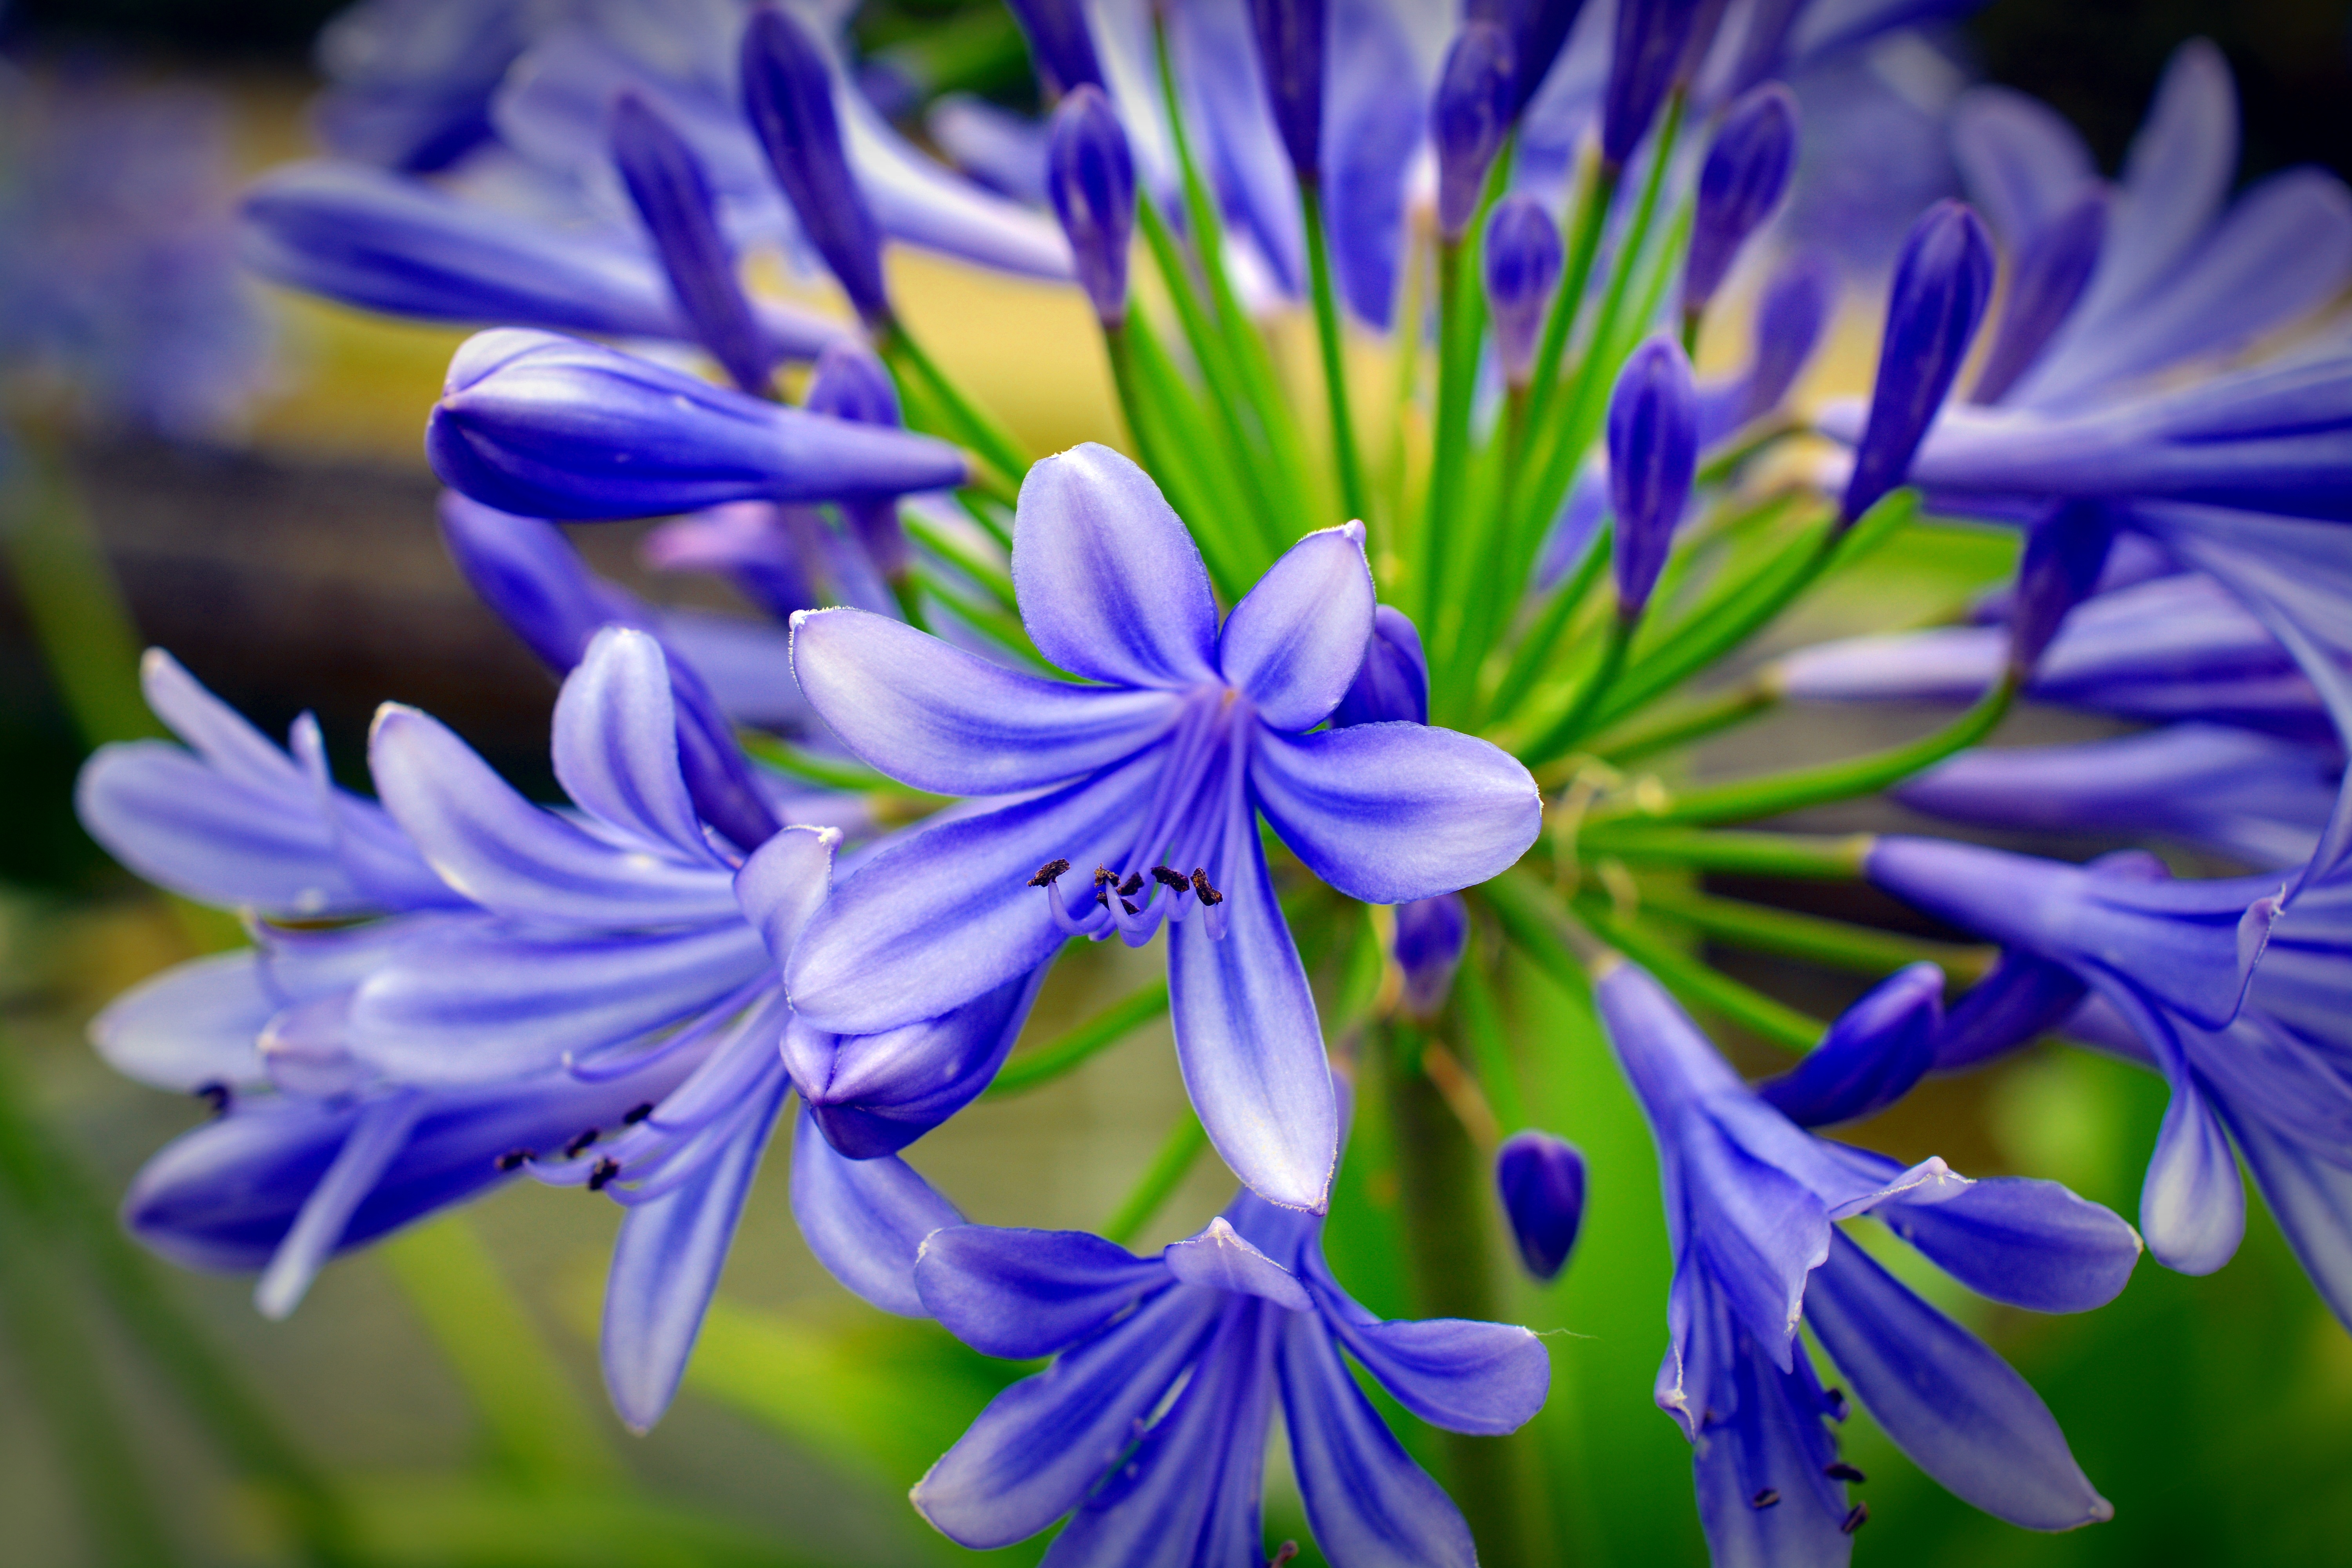
nature, blossom, plant, flower, petal, bloom, herb, produce, botany, blue, close, flora, wildflower, close up, hyacinth, scilla, macro photography, flowering plant, plant stem, land plant